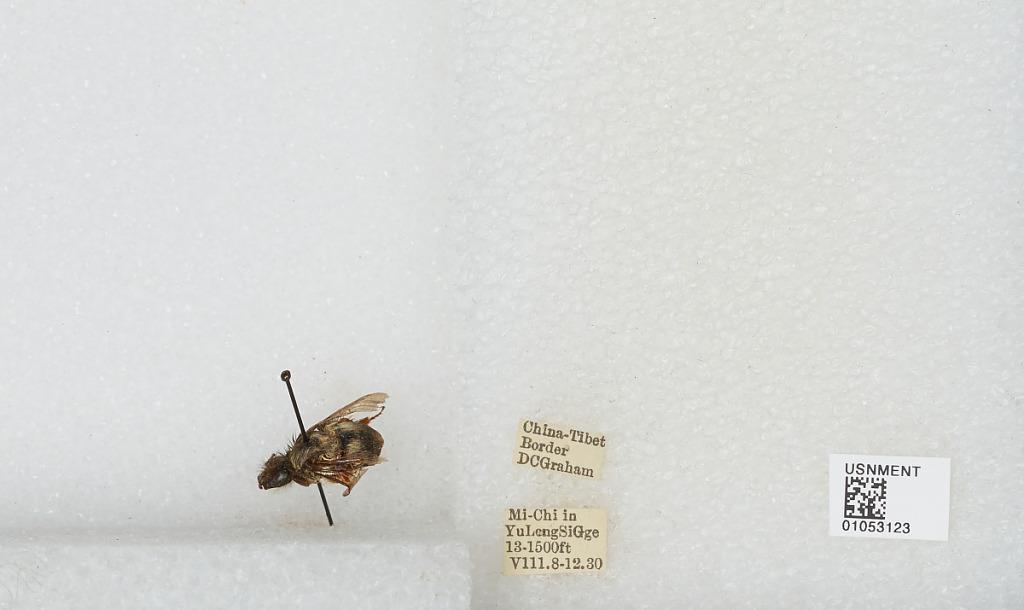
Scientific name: Bombus sp.
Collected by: D. Graham
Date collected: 1930-8-8
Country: China
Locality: China-Tibet Border, Mi-Chi in Yu Long Si Gorge